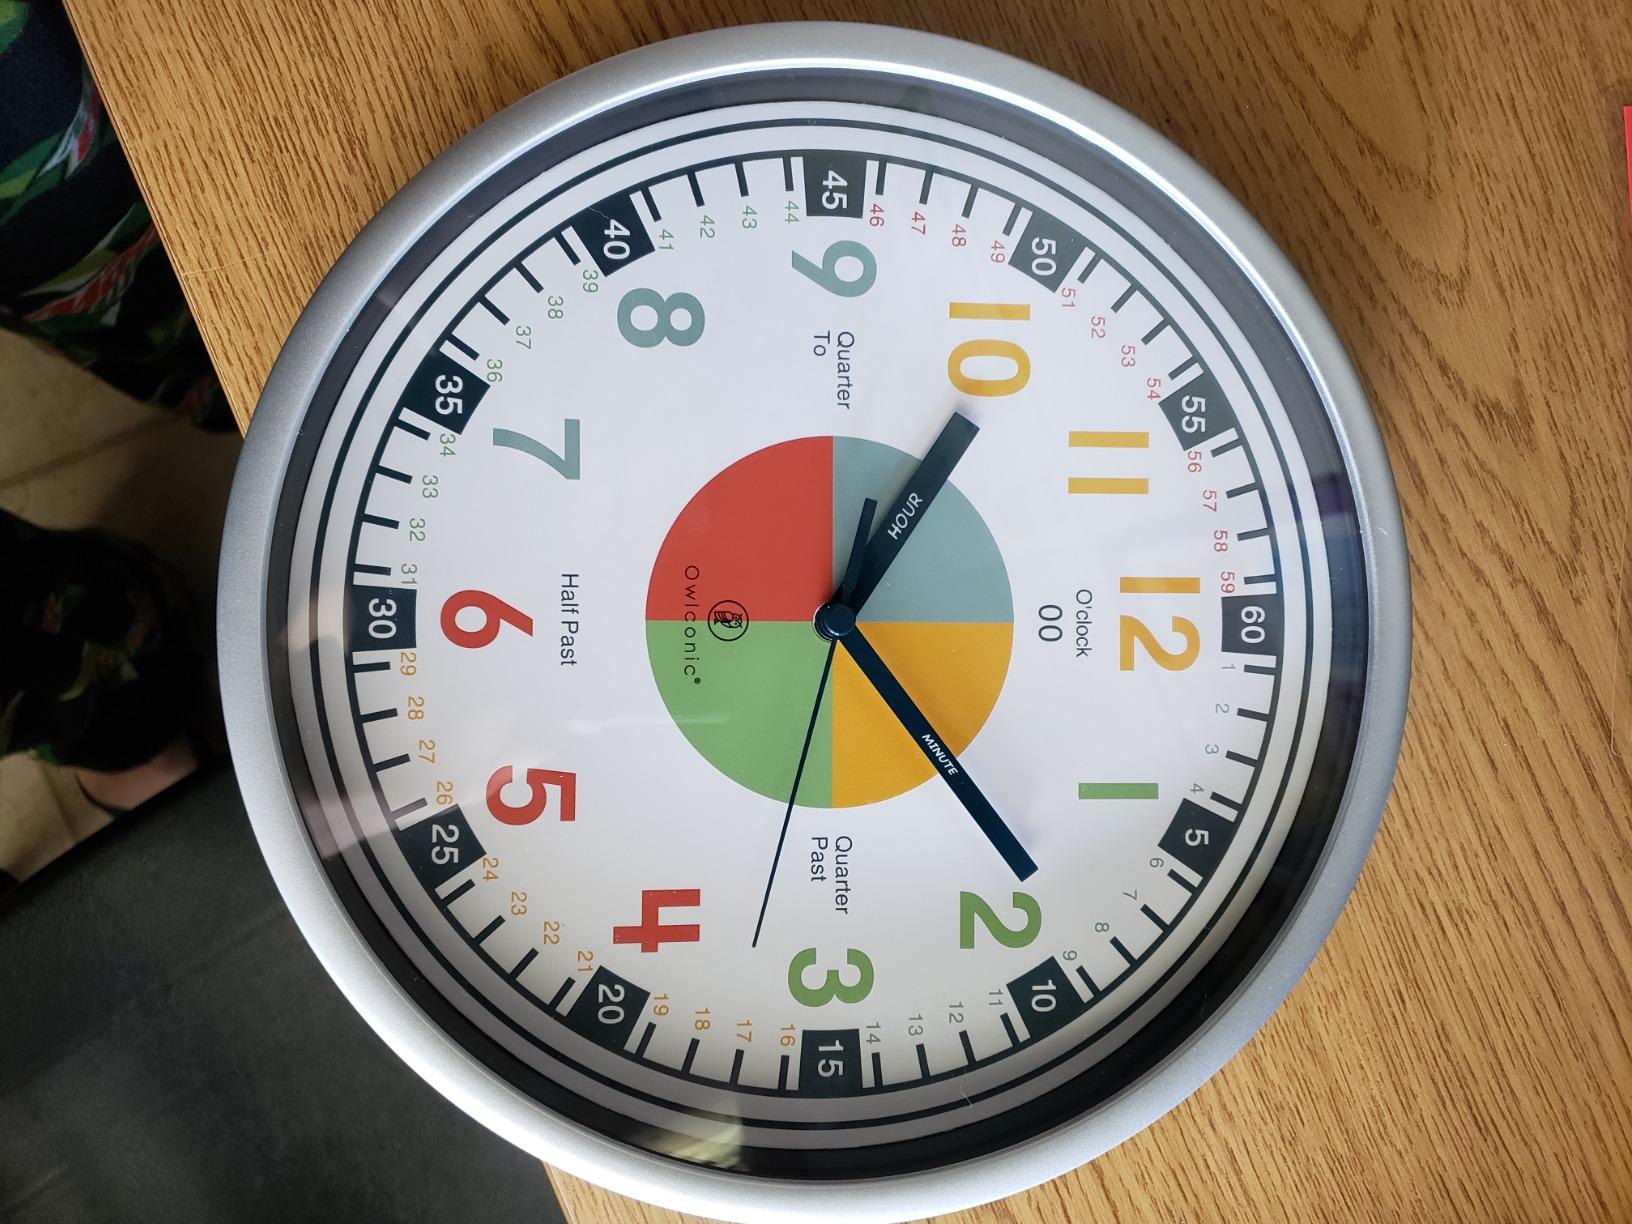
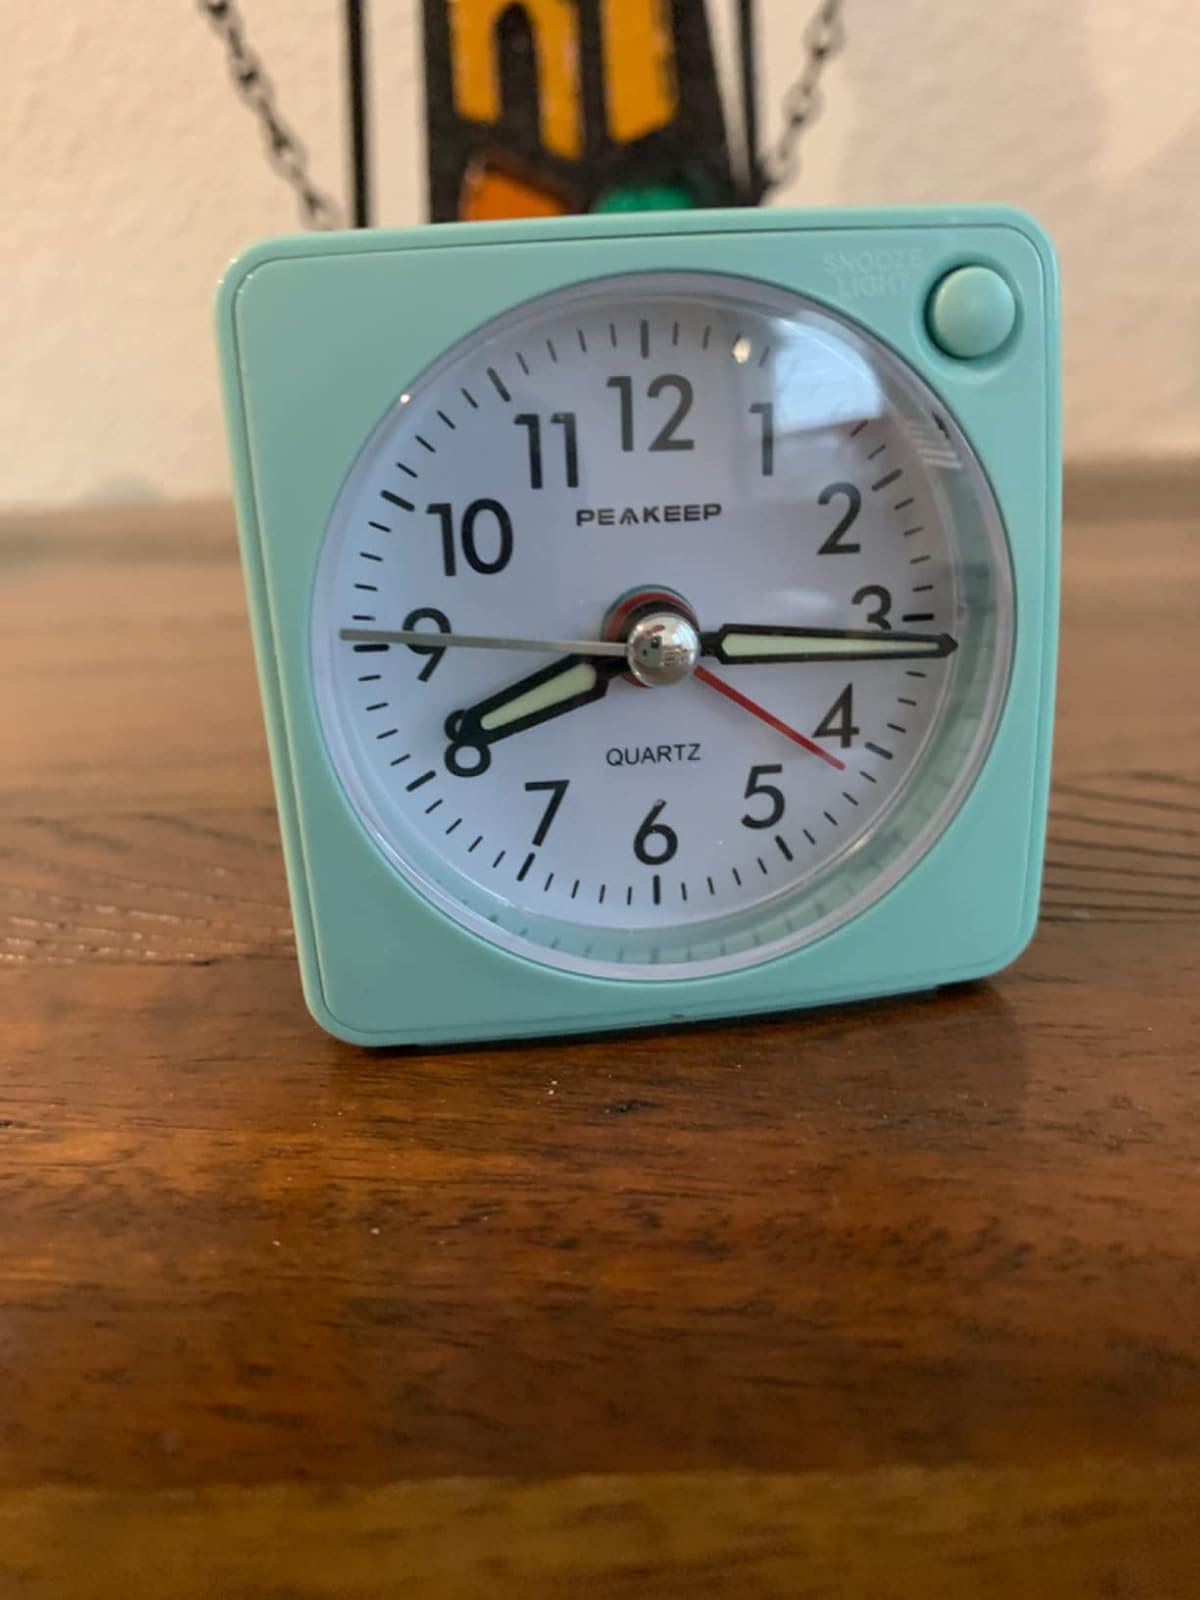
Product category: clock
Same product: no